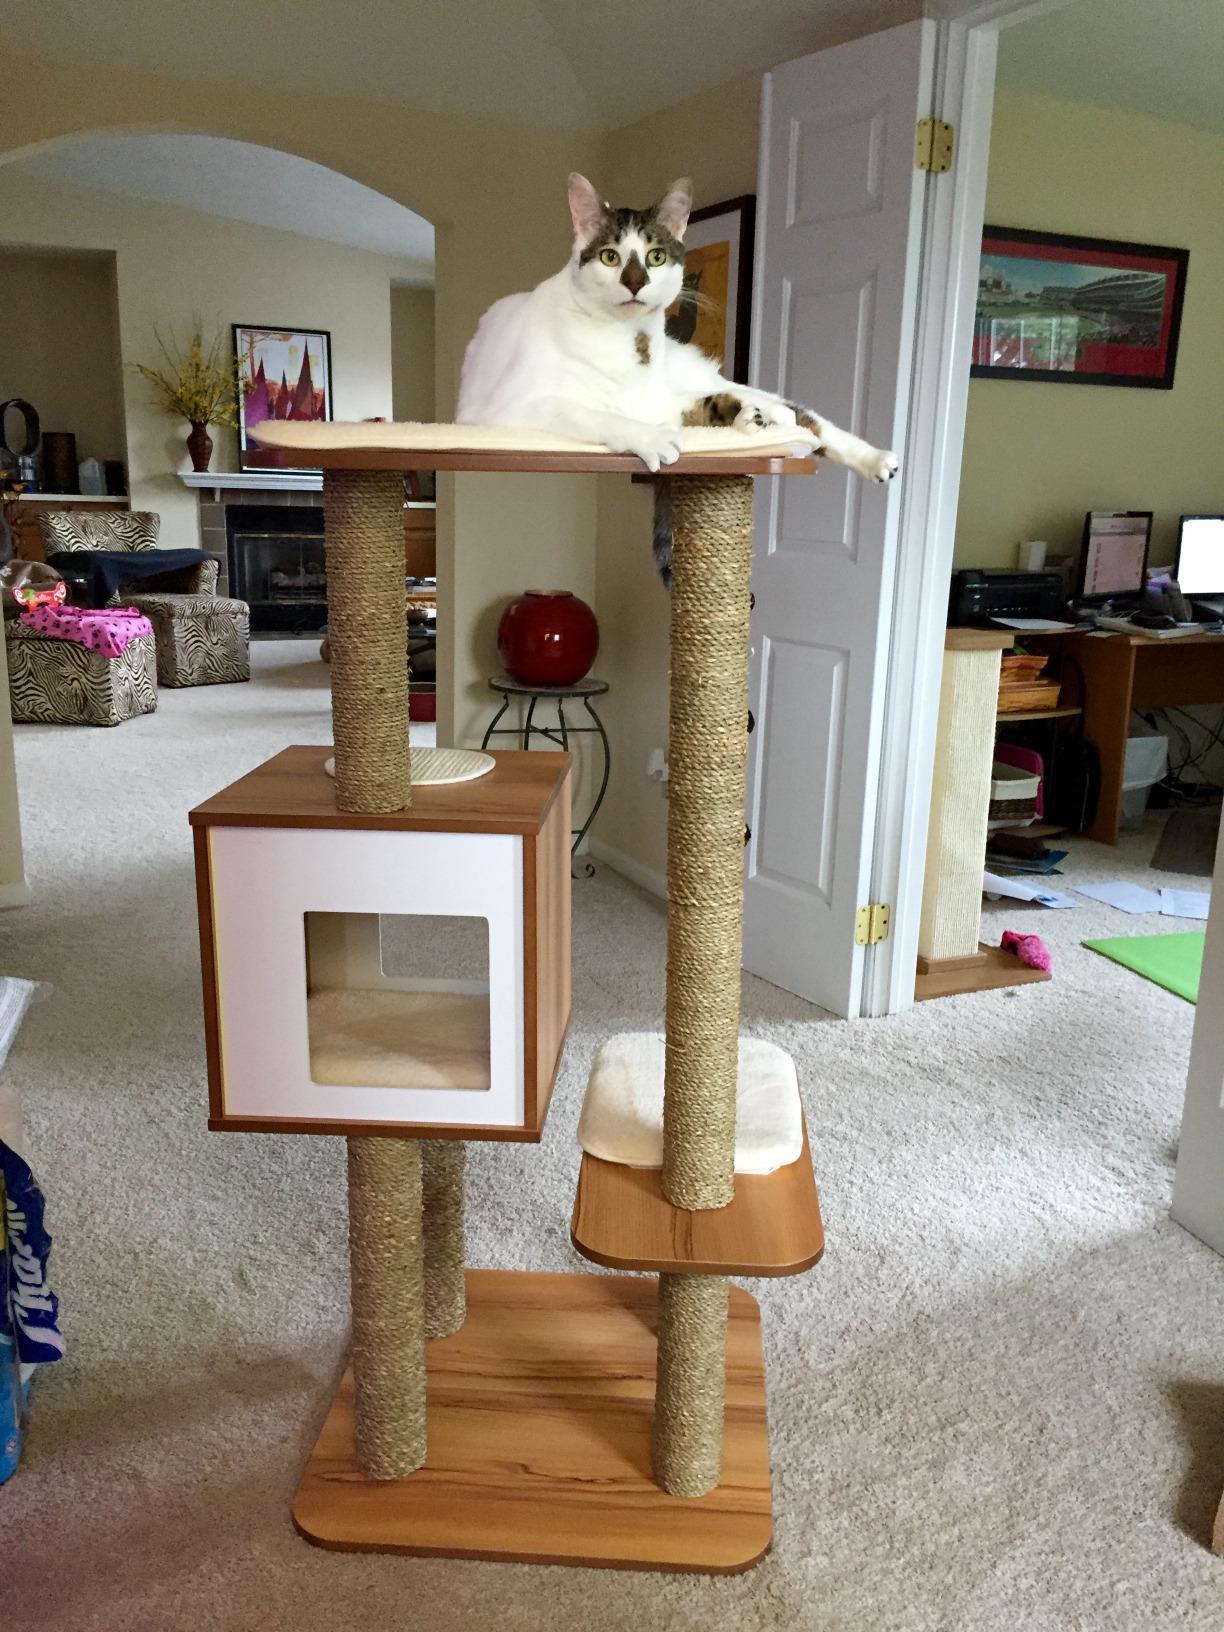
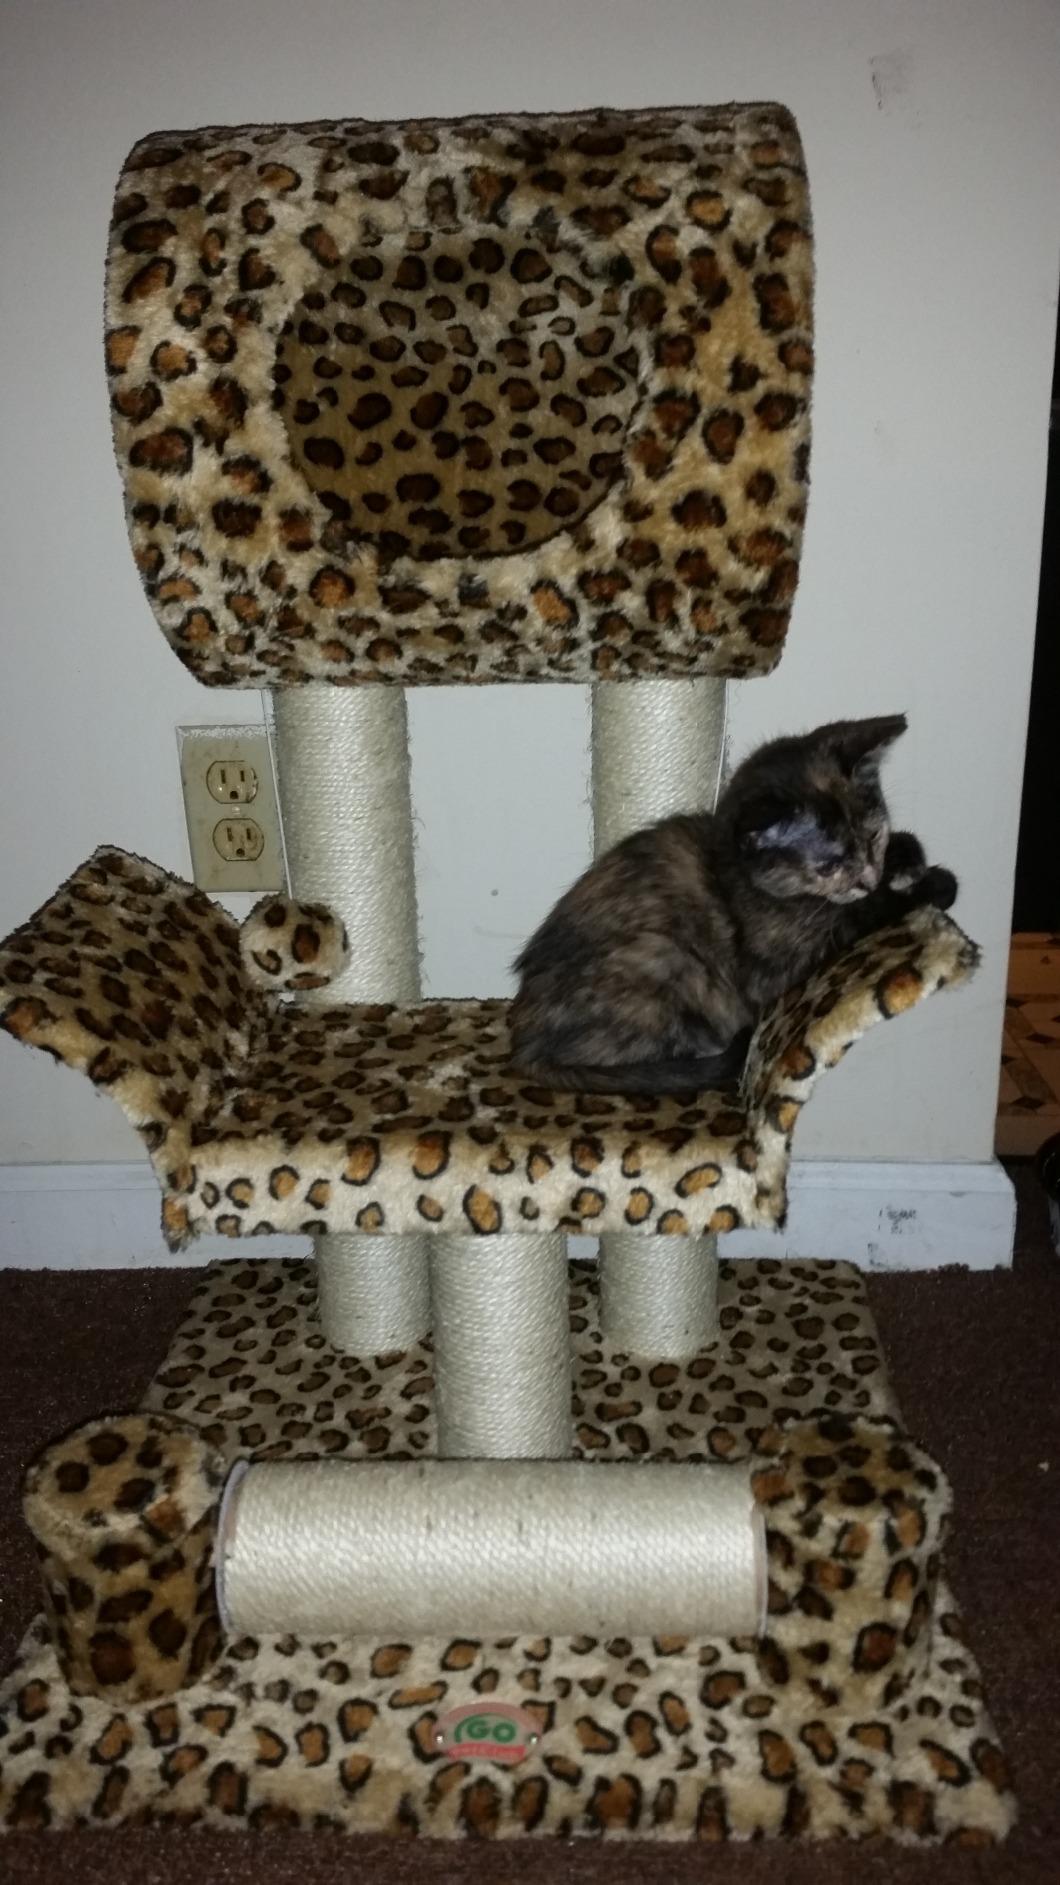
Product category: items_cat tree
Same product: no